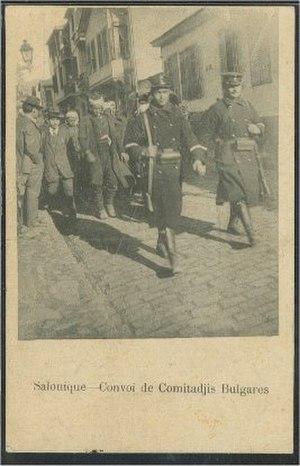
L'Organisation révolutionnaire intérieure macédonienne, abrégé en VMRO, ou en français ORIM, est une organisation politique, militaire et révolutionnaire active dans les territoires ottomans d'Europe de la fin du XIXᵉ siècle au début du XXᵉ siècle.